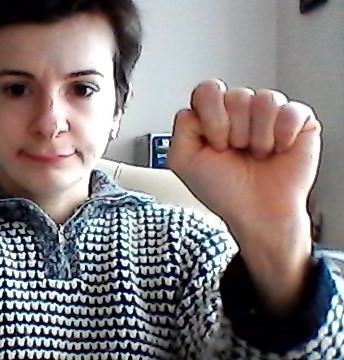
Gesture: fist